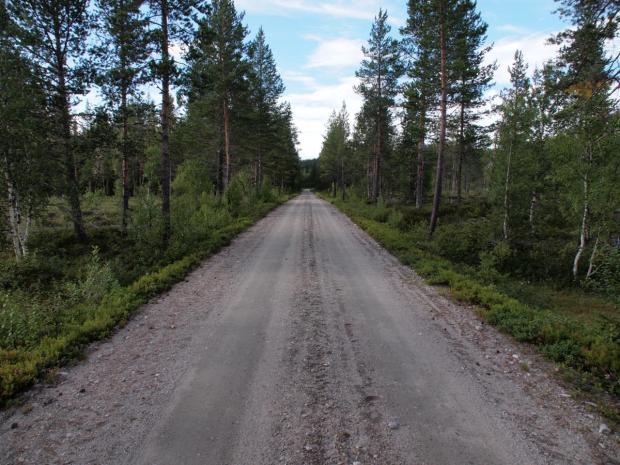
the gravel road along the railway
Relation: Visible, Story